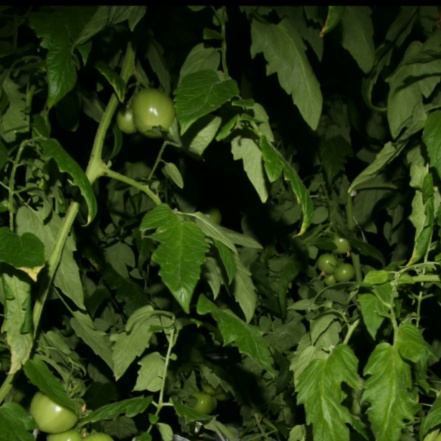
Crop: tomato